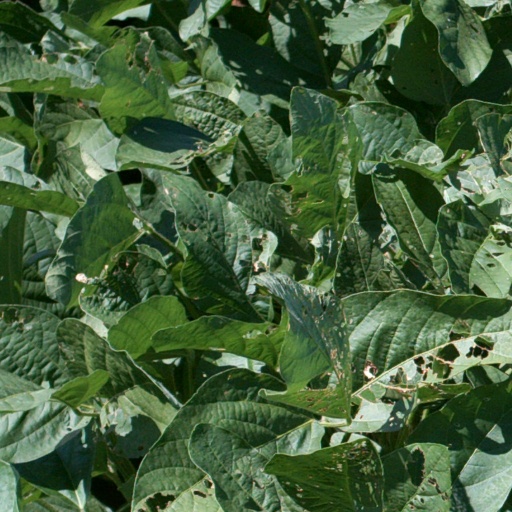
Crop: soybean